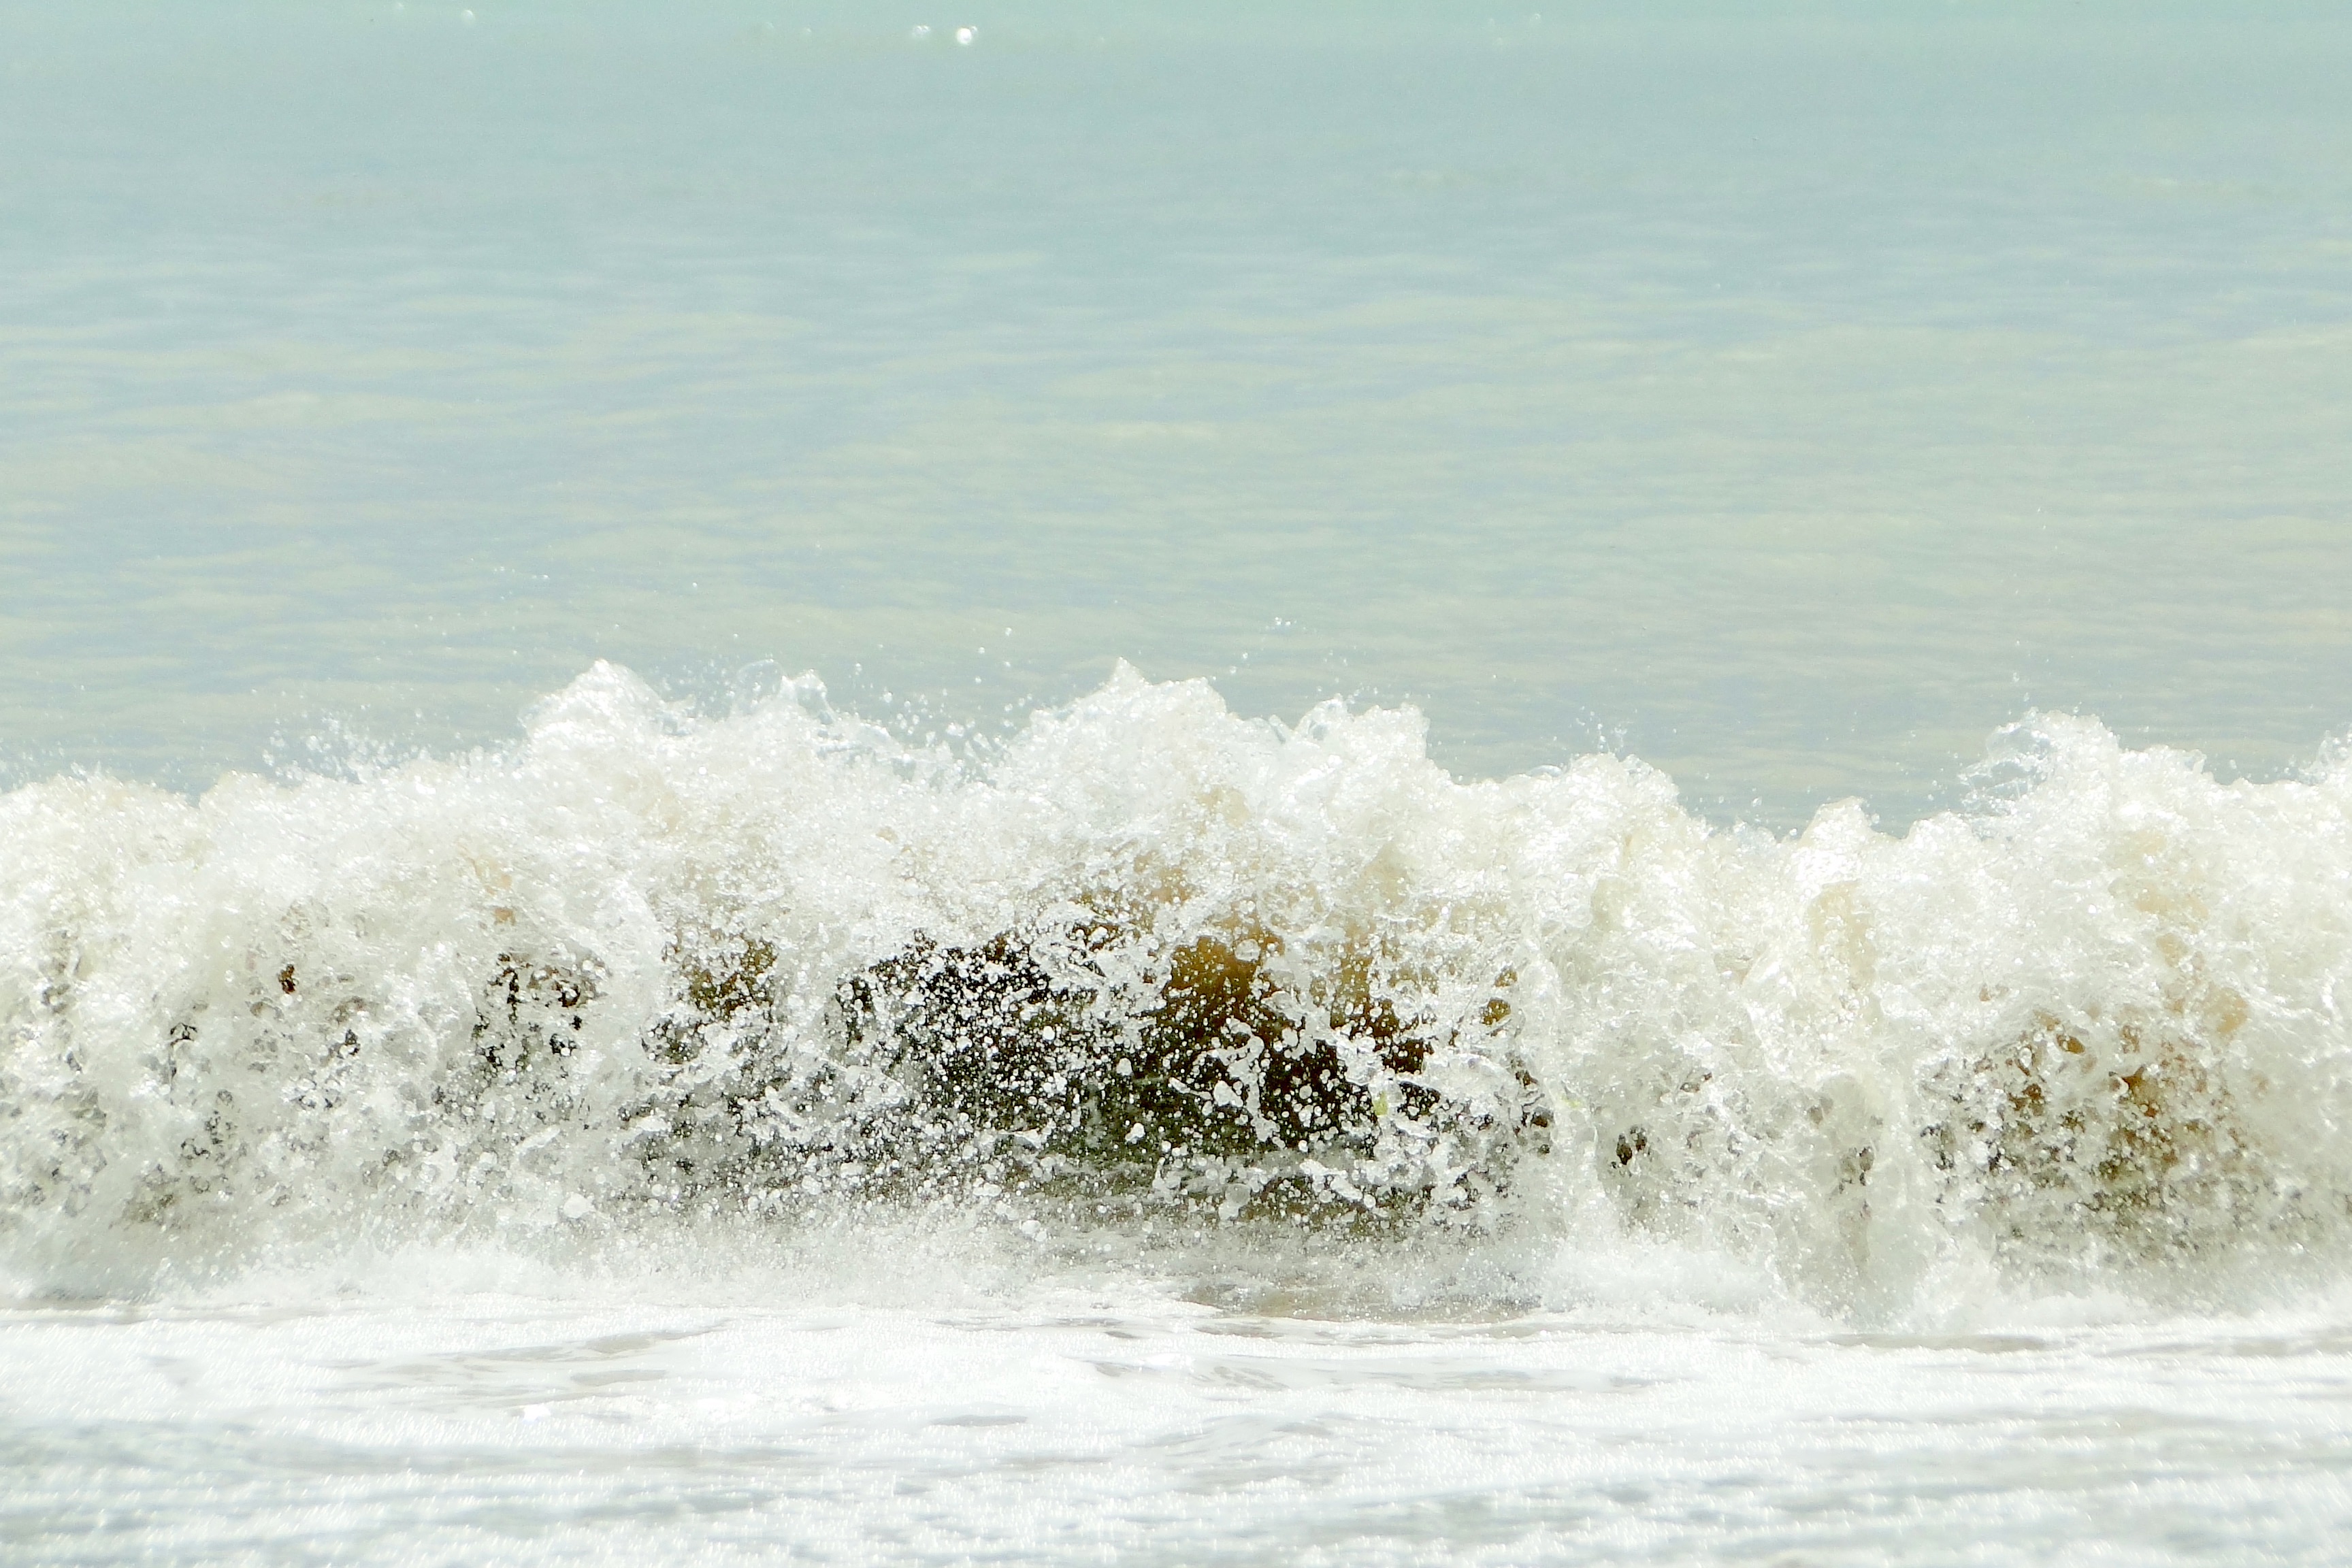
beach, sea, coast, water, sand, ocean, shore, wave, wind, weather, rapid, atmospheric phenomenon, wind wave